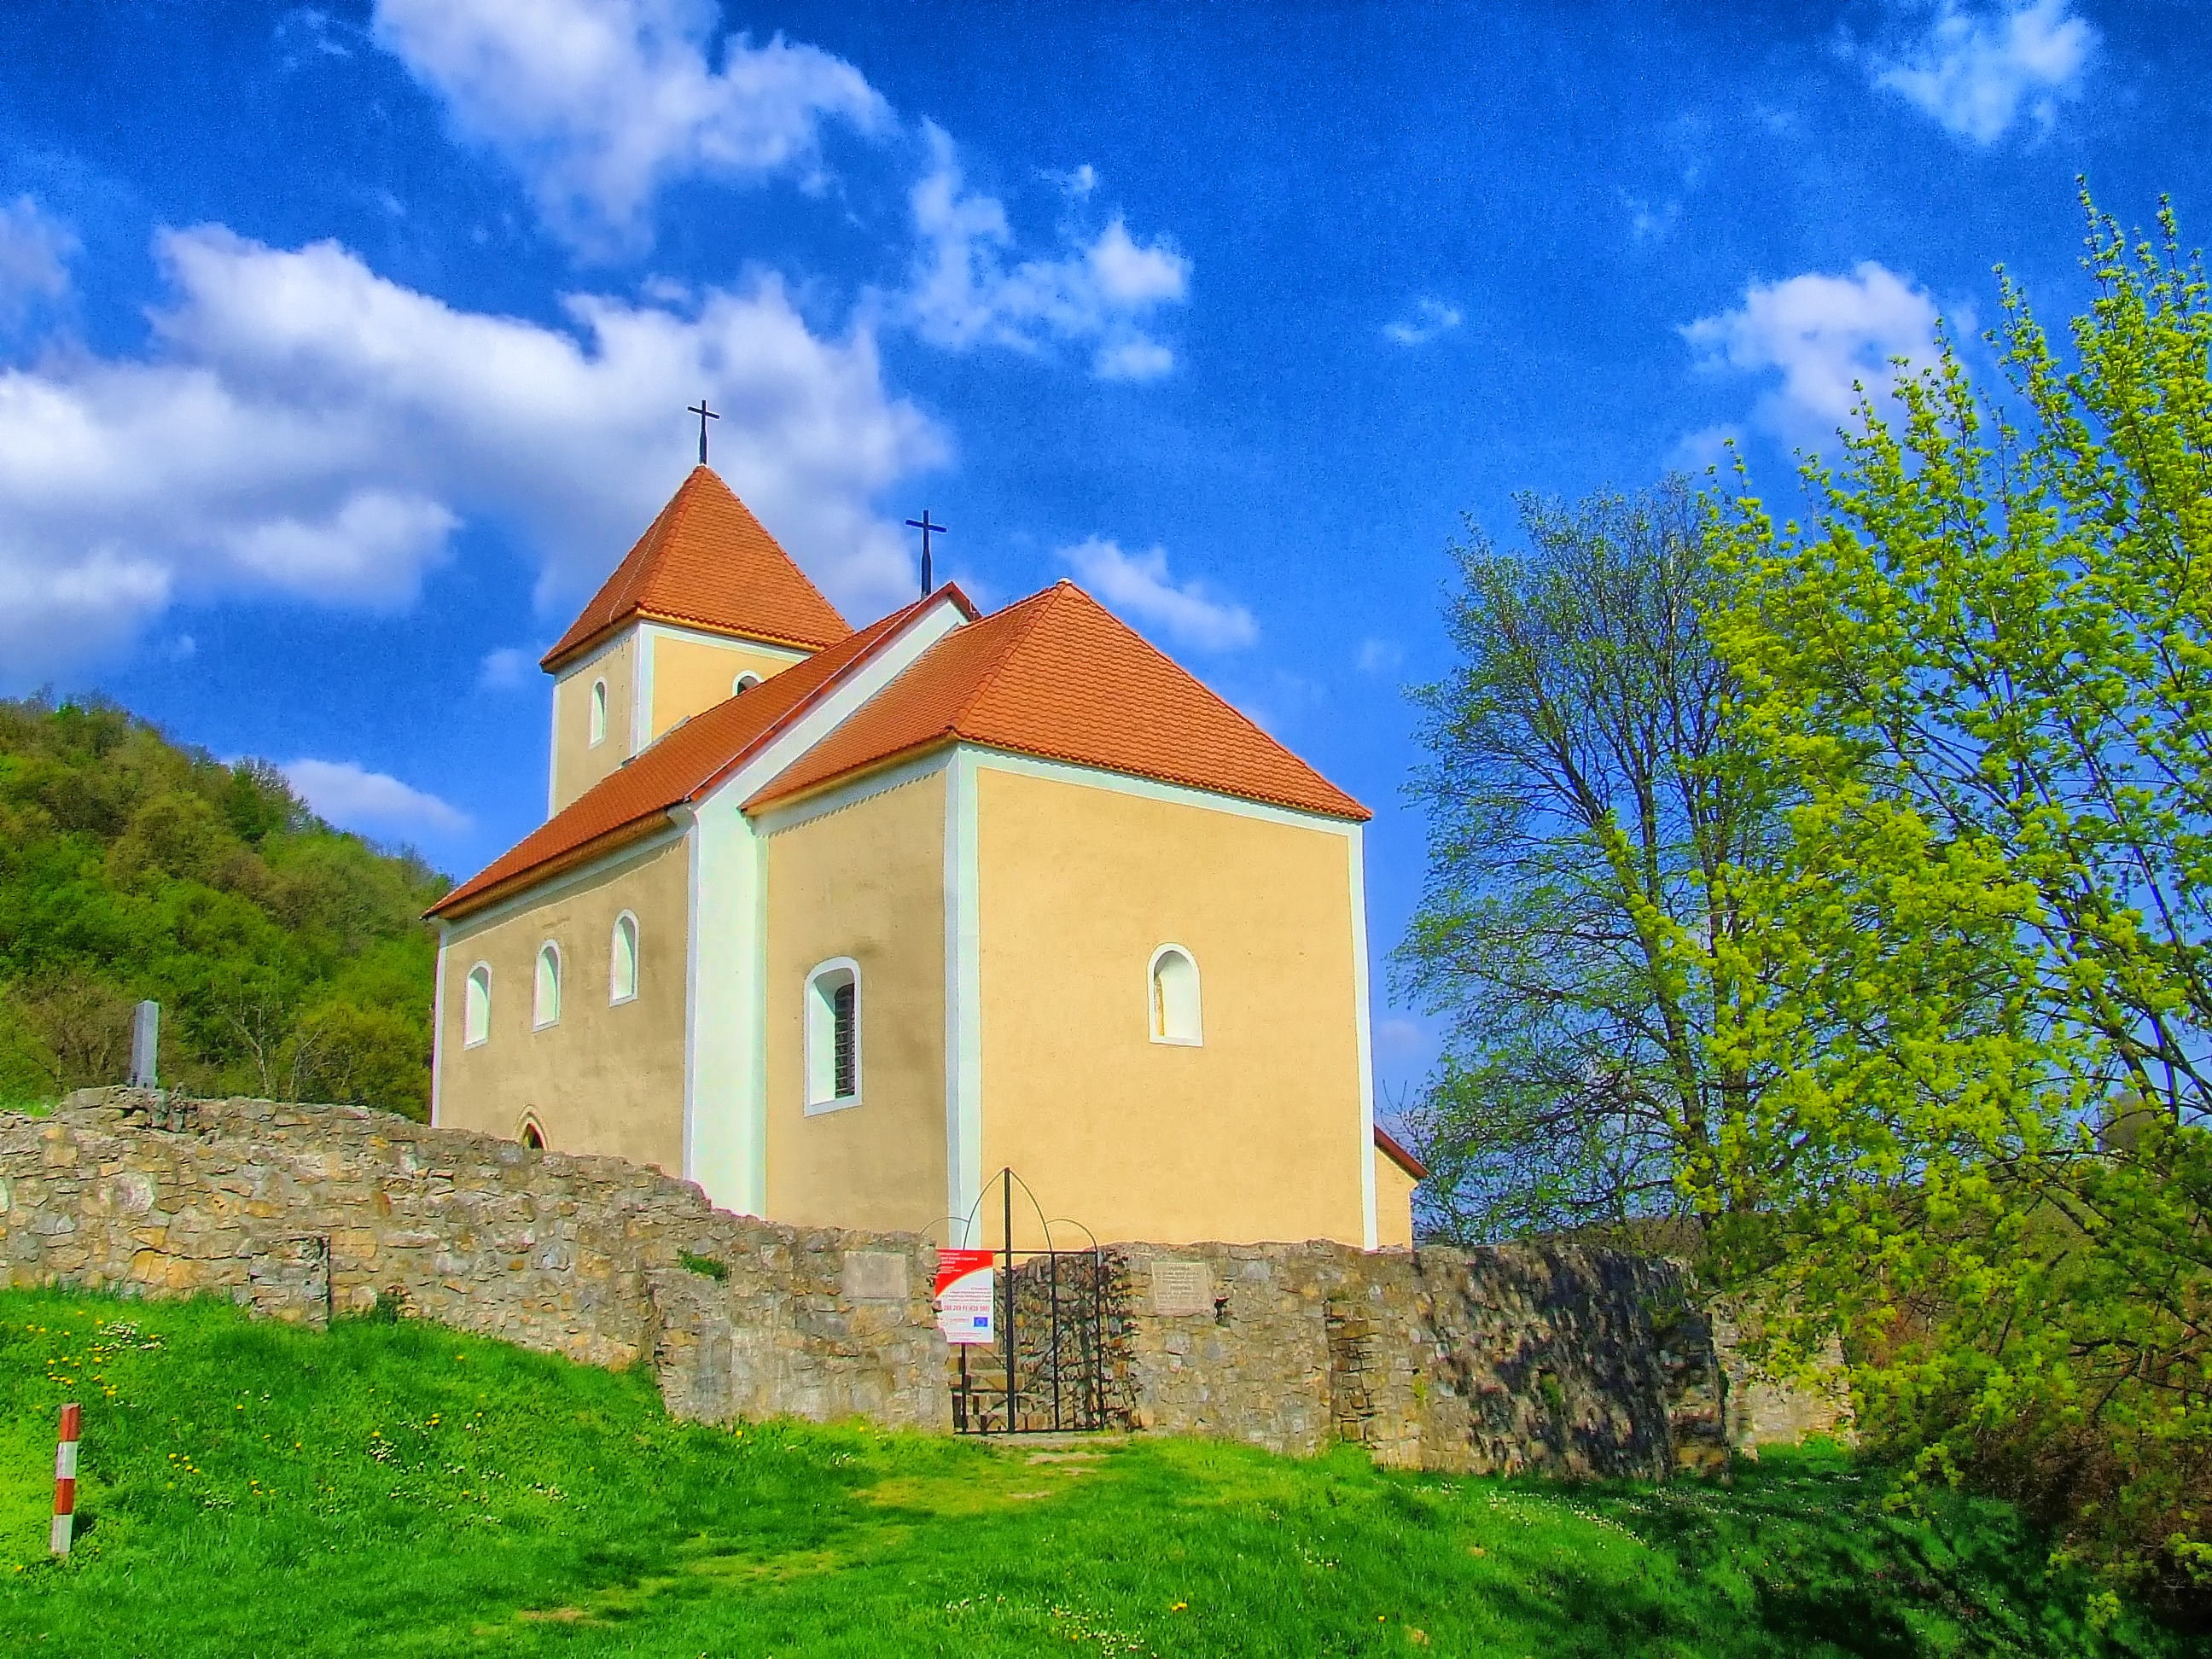
nature, architecture, sky, farm, countryside, house, building, barn, home, wall, country, summer, spring, cottage, church, chapel, place of worship, trees, outside, hdr, clouds, farmhouse, hungary, estate, rural area